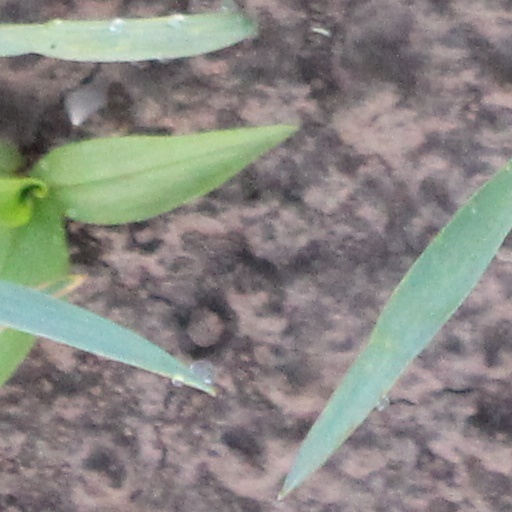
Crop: wheat